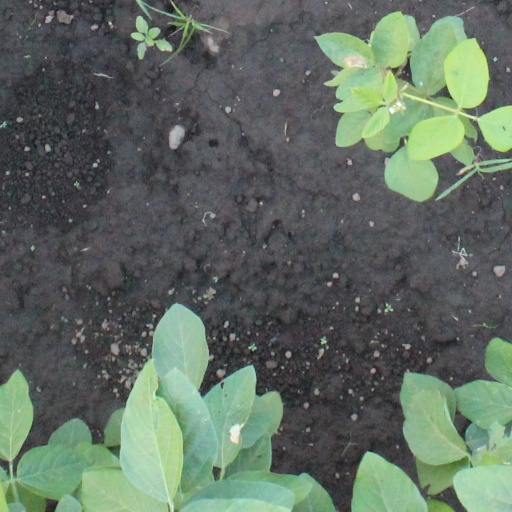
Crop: soybean